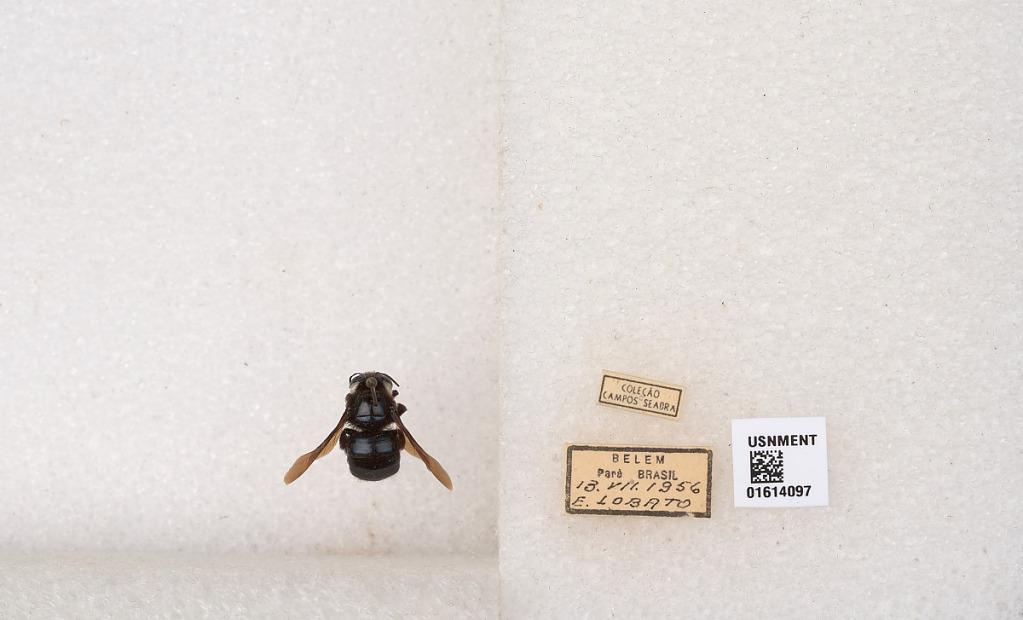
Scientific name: Xylocopa (Schonnherria) muscaria (Fabricius)
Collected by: A. Lister
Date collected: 1956-7-13
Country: Brazil
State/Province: Para
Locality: Belem